Shambo

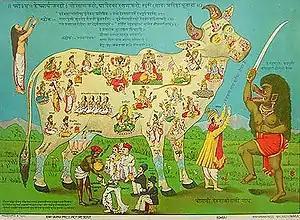
The image here illustrates the Hindu belief that each part of the cow embodies a particular deity. For example, Brahma is her back, while Vishnu is her throat. To the right, a man is seen as protecting the cow from being slaughtered by the demon Kali.

According to Skanda Vale, the sanctity of all life is the cornerstone of Hinduism. Ramesh Kallidai, secretary-general of the Hindu Forum of Britain, wrote that the cow and bull are given a sacred place in Hindu culture as a mark of respect. The cow symbolizes motherhood through the offering of milk, and the bull represents the father who tills the soil and provides grain. Kallidai writes that most Hindus consider bovicide to be equivalent to matricide, and that "go raksha" (cow protection) is an important part of the Hindu faith. According to Mahatma Gandhi, "One can measure the greatness of a nation and its moral progress by the way it treats its animals. Cow protection to me is not mere protection of the cow. It means protection of all that lives and is helpless and weak in the world. The cow means the entire subhuman world."